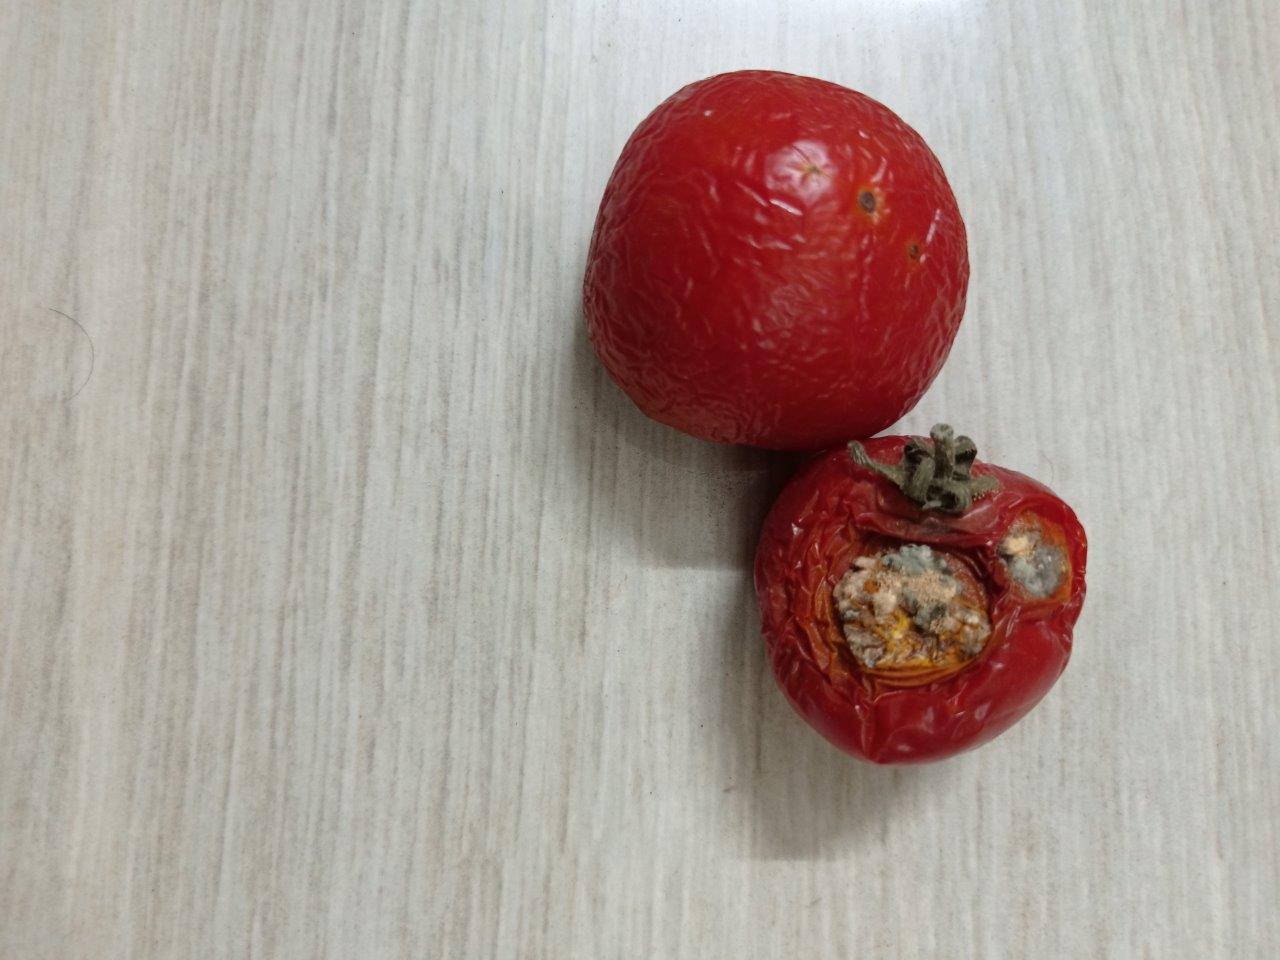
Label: Rotten